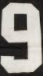
Number: 9